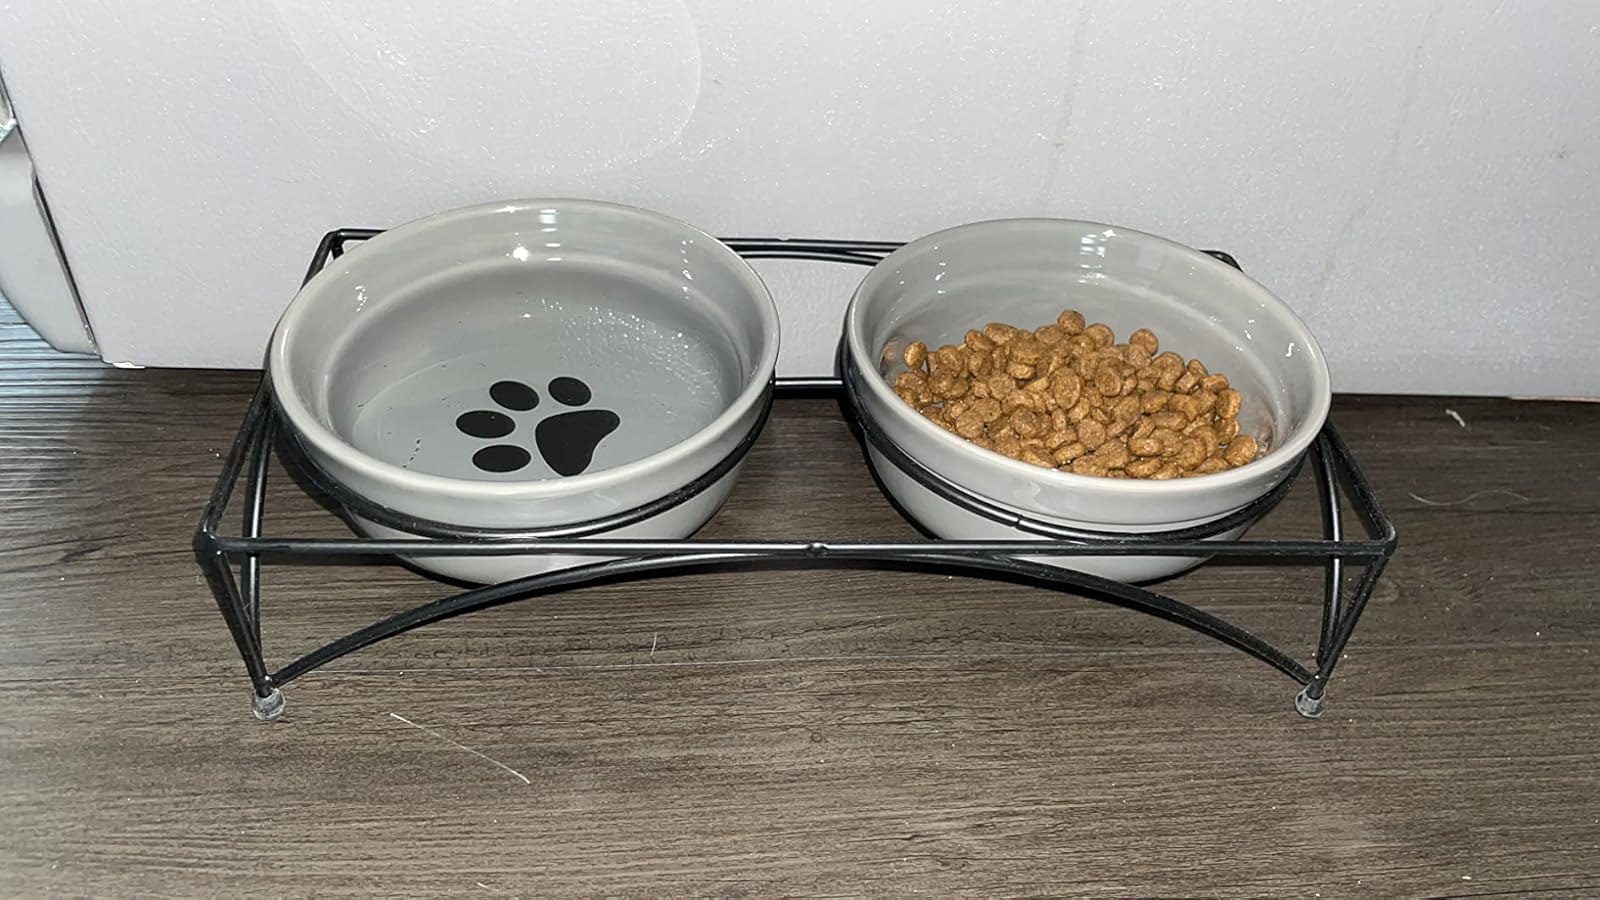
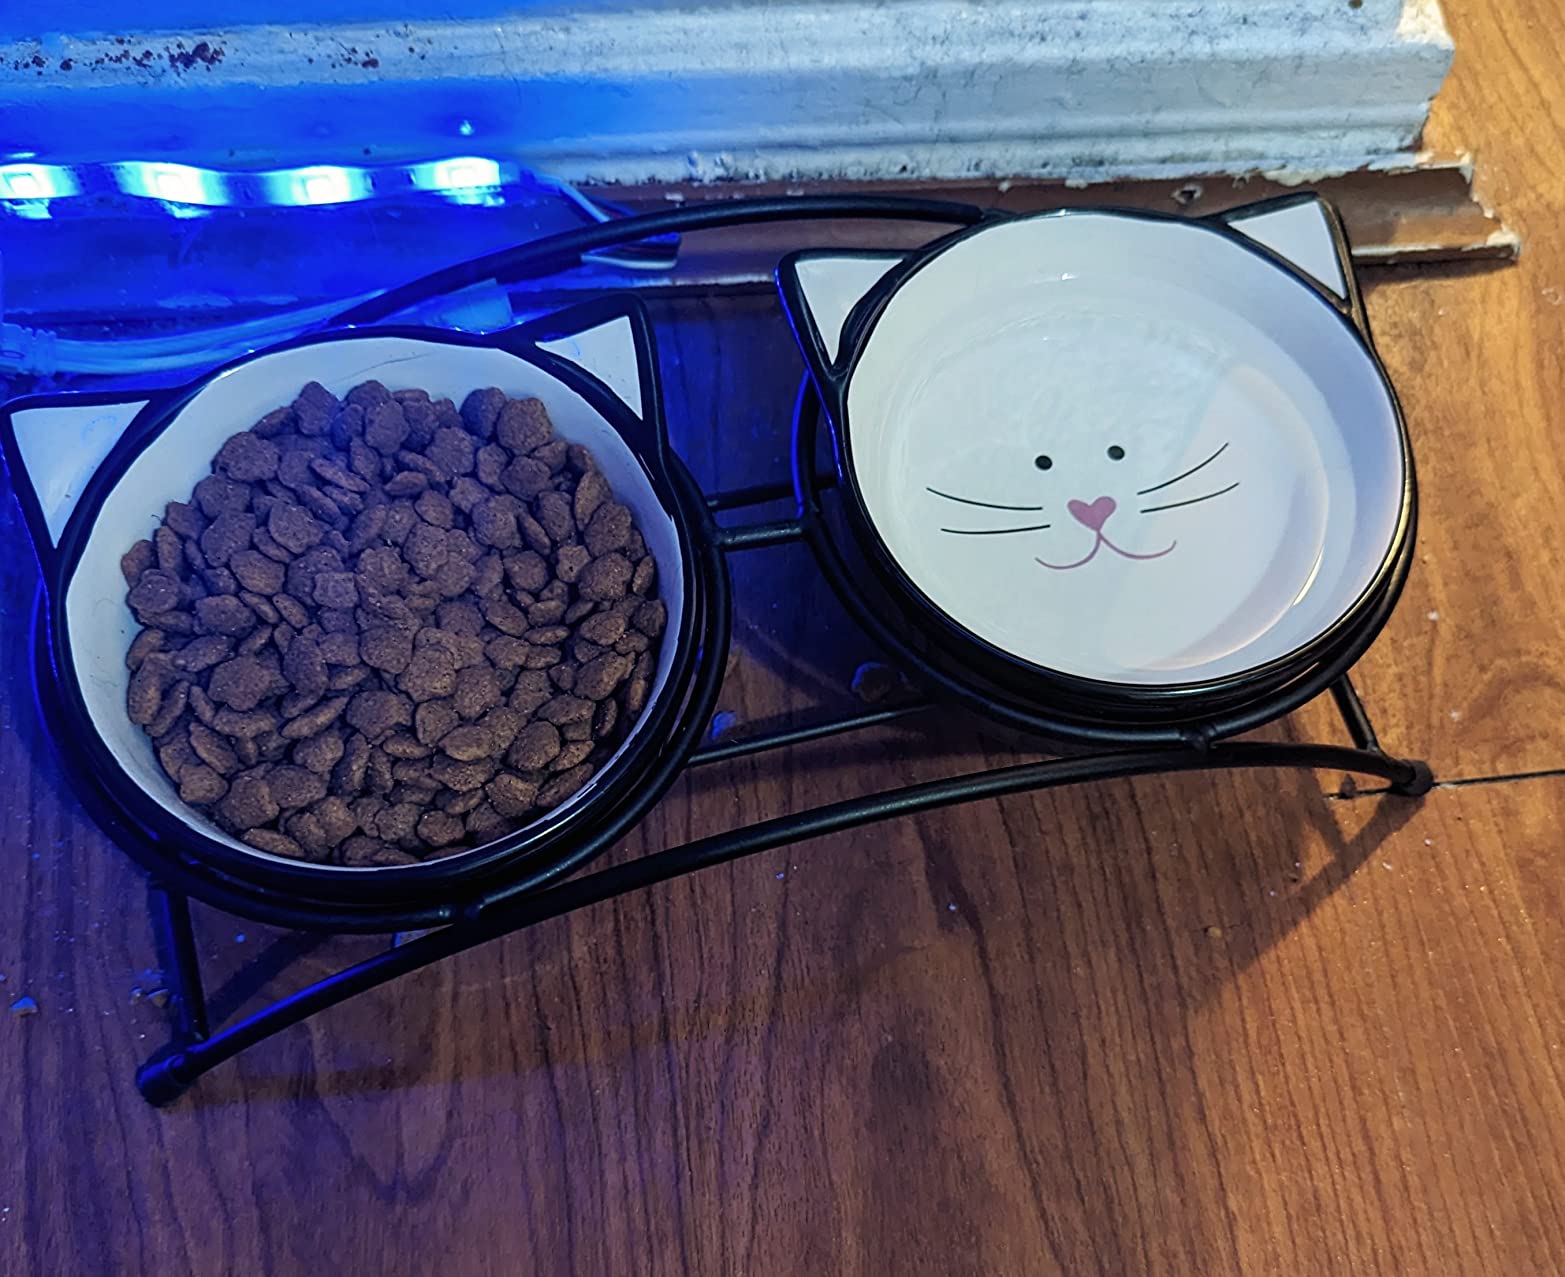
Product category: items_bowl
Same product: no